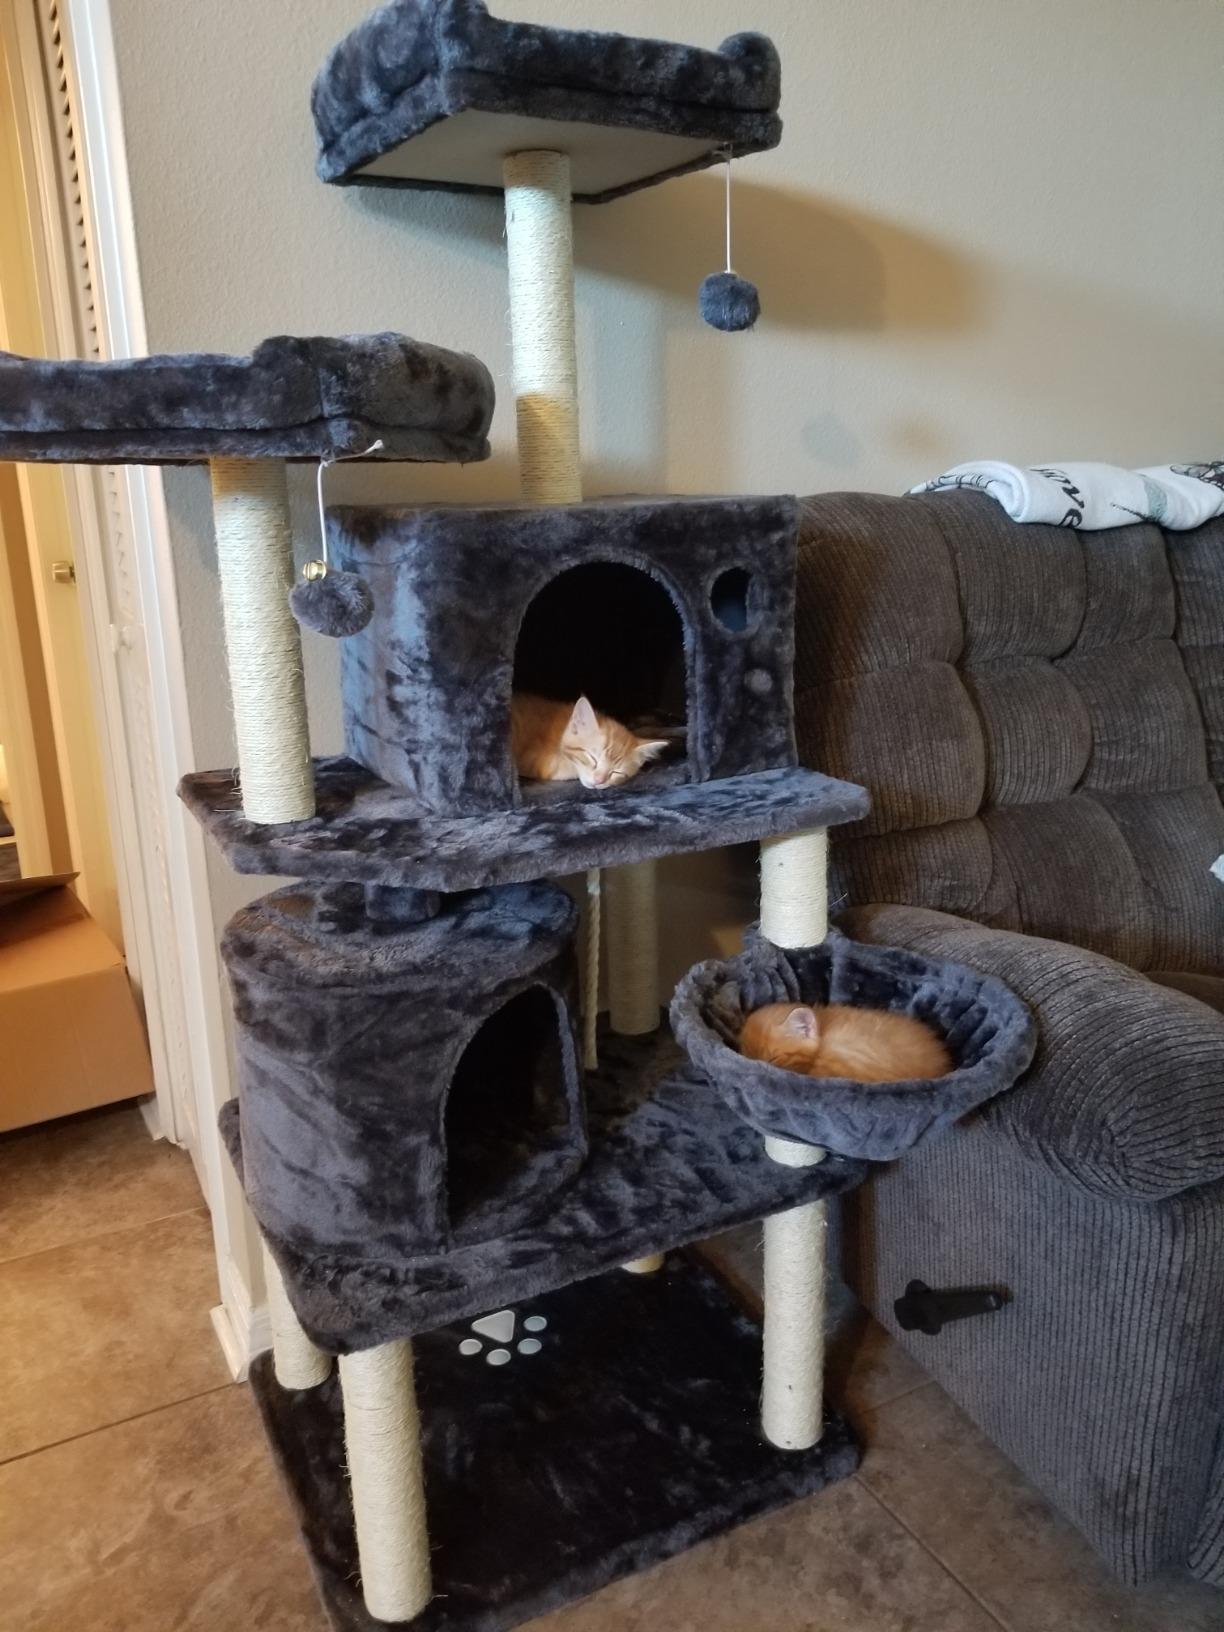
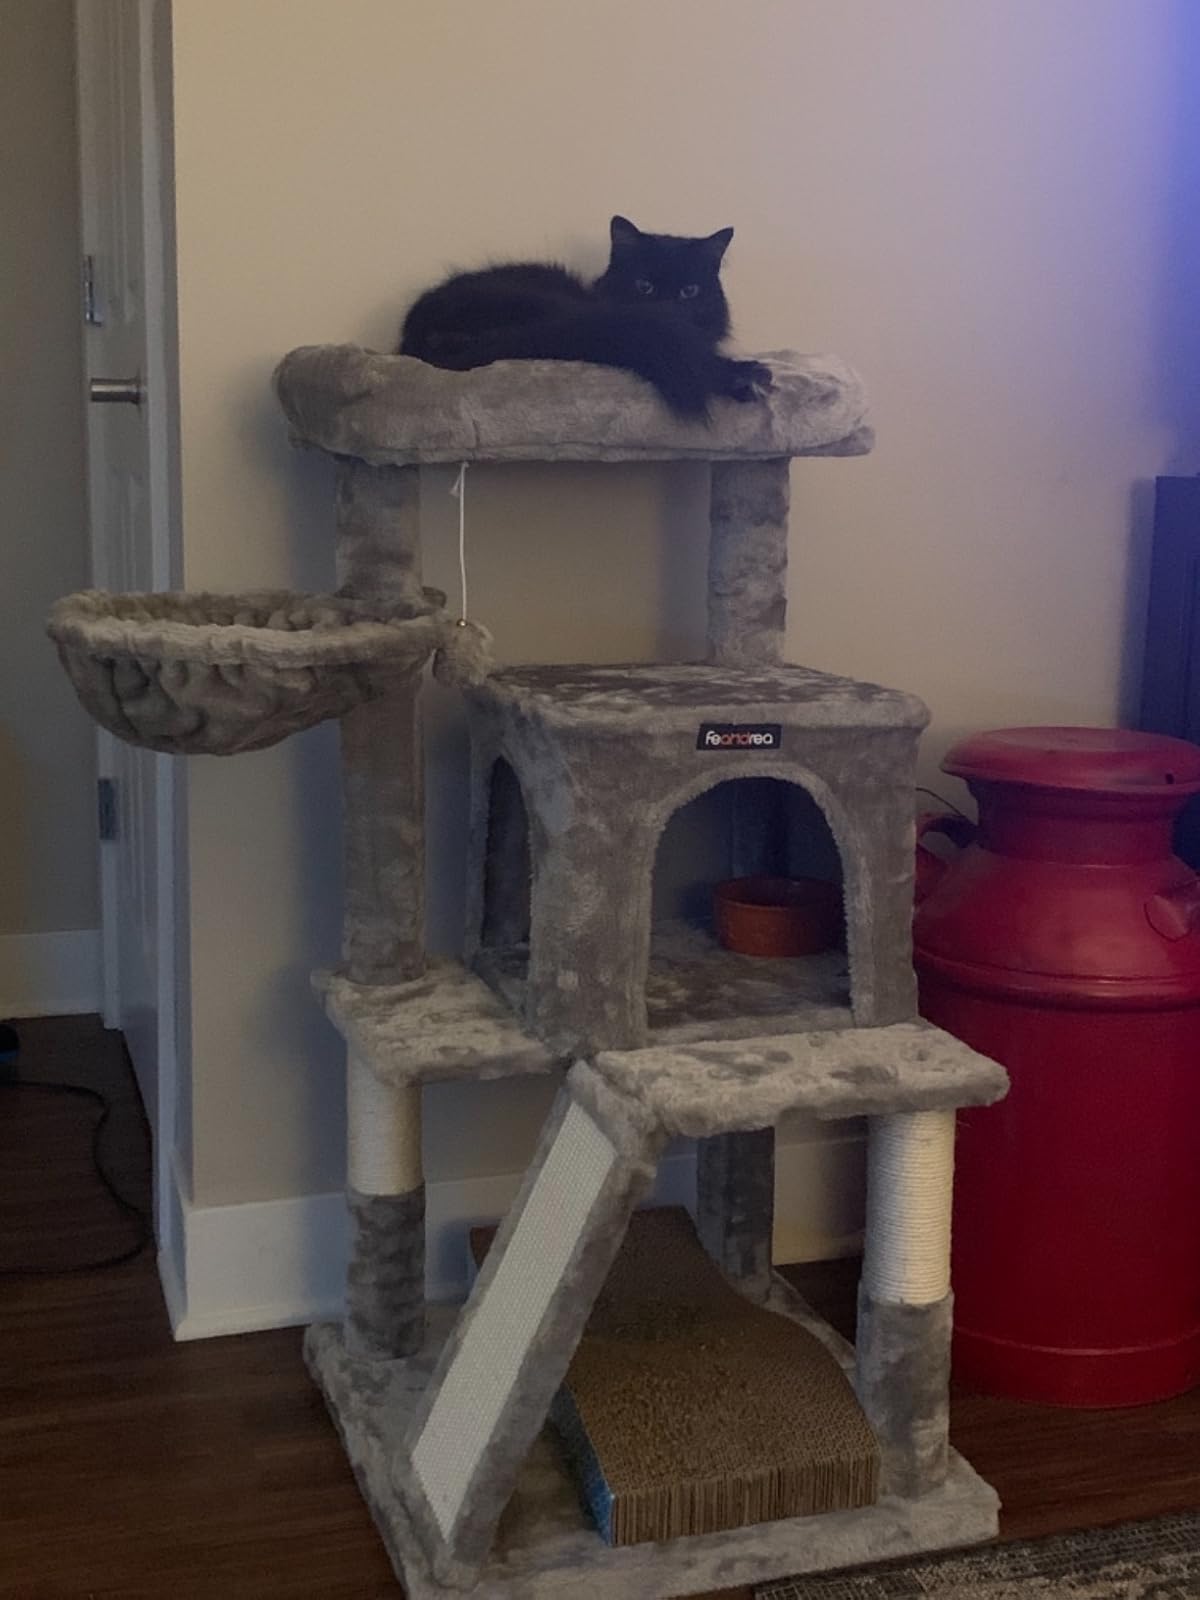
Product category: items_cat tree
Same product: no